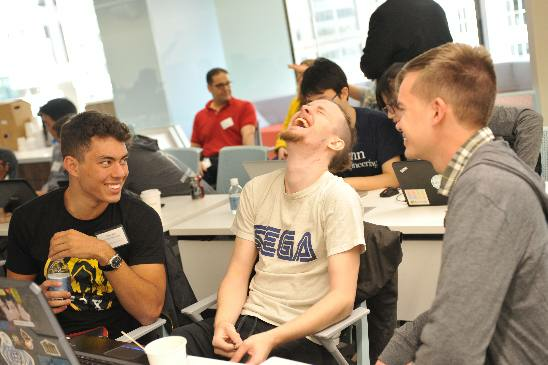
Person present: Yes